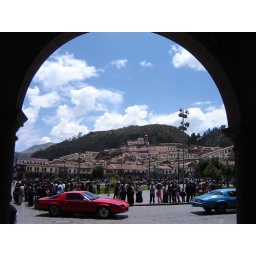
Cusco car show. On the hill far in the background is the inca ruin of Sacsayhuaman